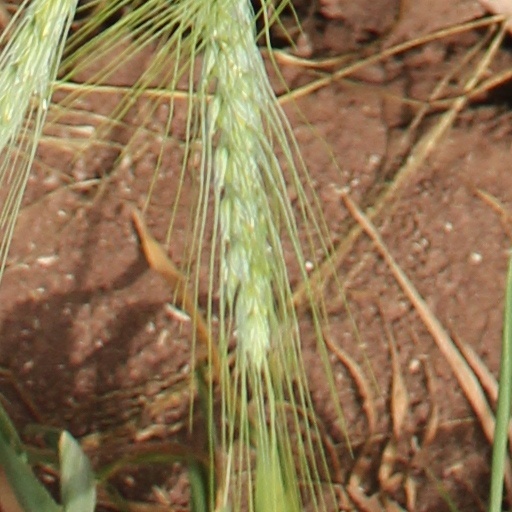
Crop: wheat